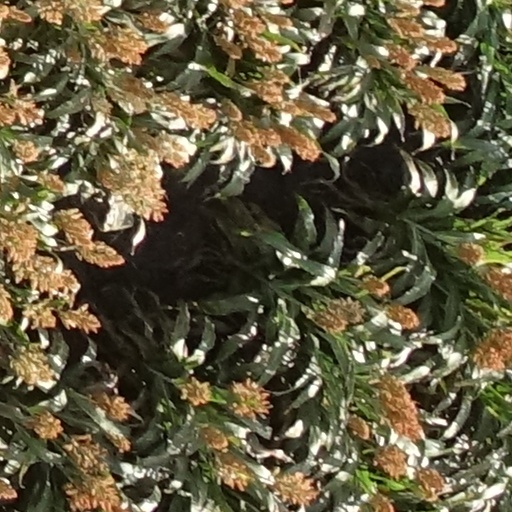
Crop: sorghum